Genetics of GnRH deficiency conditions

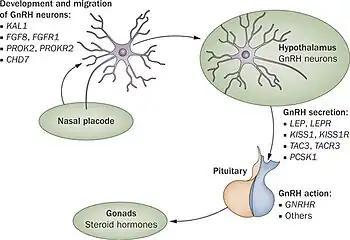
The genetic and molecular basis of idiopathic hypogonadotropic hypogonadism

To date, at least 25 different genes have been implicated in causing gonadotropin-releasing hormone (GnRH) deficiency conditions such as Kallmann syndrome (KS) or other forms of congenital hypogonadotropic hypogonadism (CHH) through a disruption in the production or activity of GnRH. These genes involved cover all forms of inheritance, and no one gene defect has been shown to be common to all cases, which makes genetic testing and inheritance prediction difficult.